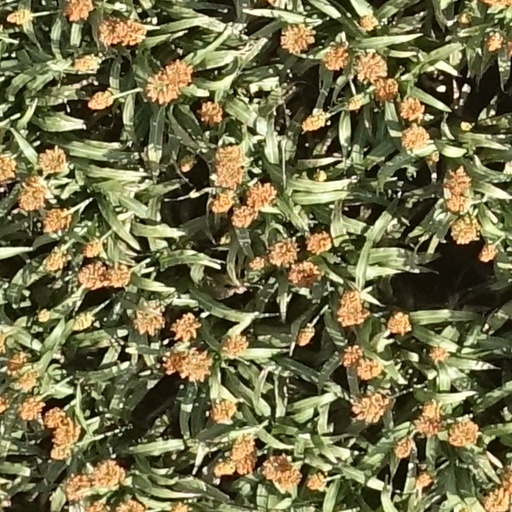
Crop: sorghum